Fishing Battery Light

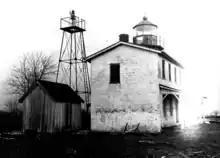
old Fishing Battery Light with current skeleton tower standing behind

Fishing Battery Light was the last lighthouse constructed in Maryland by John Donahoo. While still standing, it has been supplanted by a steel tower which stands adjacent to it.